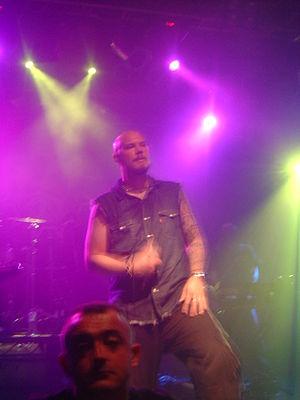
Björn Ove Ingemar Strid est un chanteur de death metal mélodique. Né le 10 septembre 1978 en Suède, il se plonge très tôt dans le metal dans des groupes heavy comme Judas Priest ou Iron Maiden. Il fonde le groupe Inferior Breed en 1995 que l'on connaitra ensuite sous le nom de Soilwork dès l'année suivante, il est actuellement le seul membre fondateur du groupe à être resté du début jusqu'à aujourd'hui.